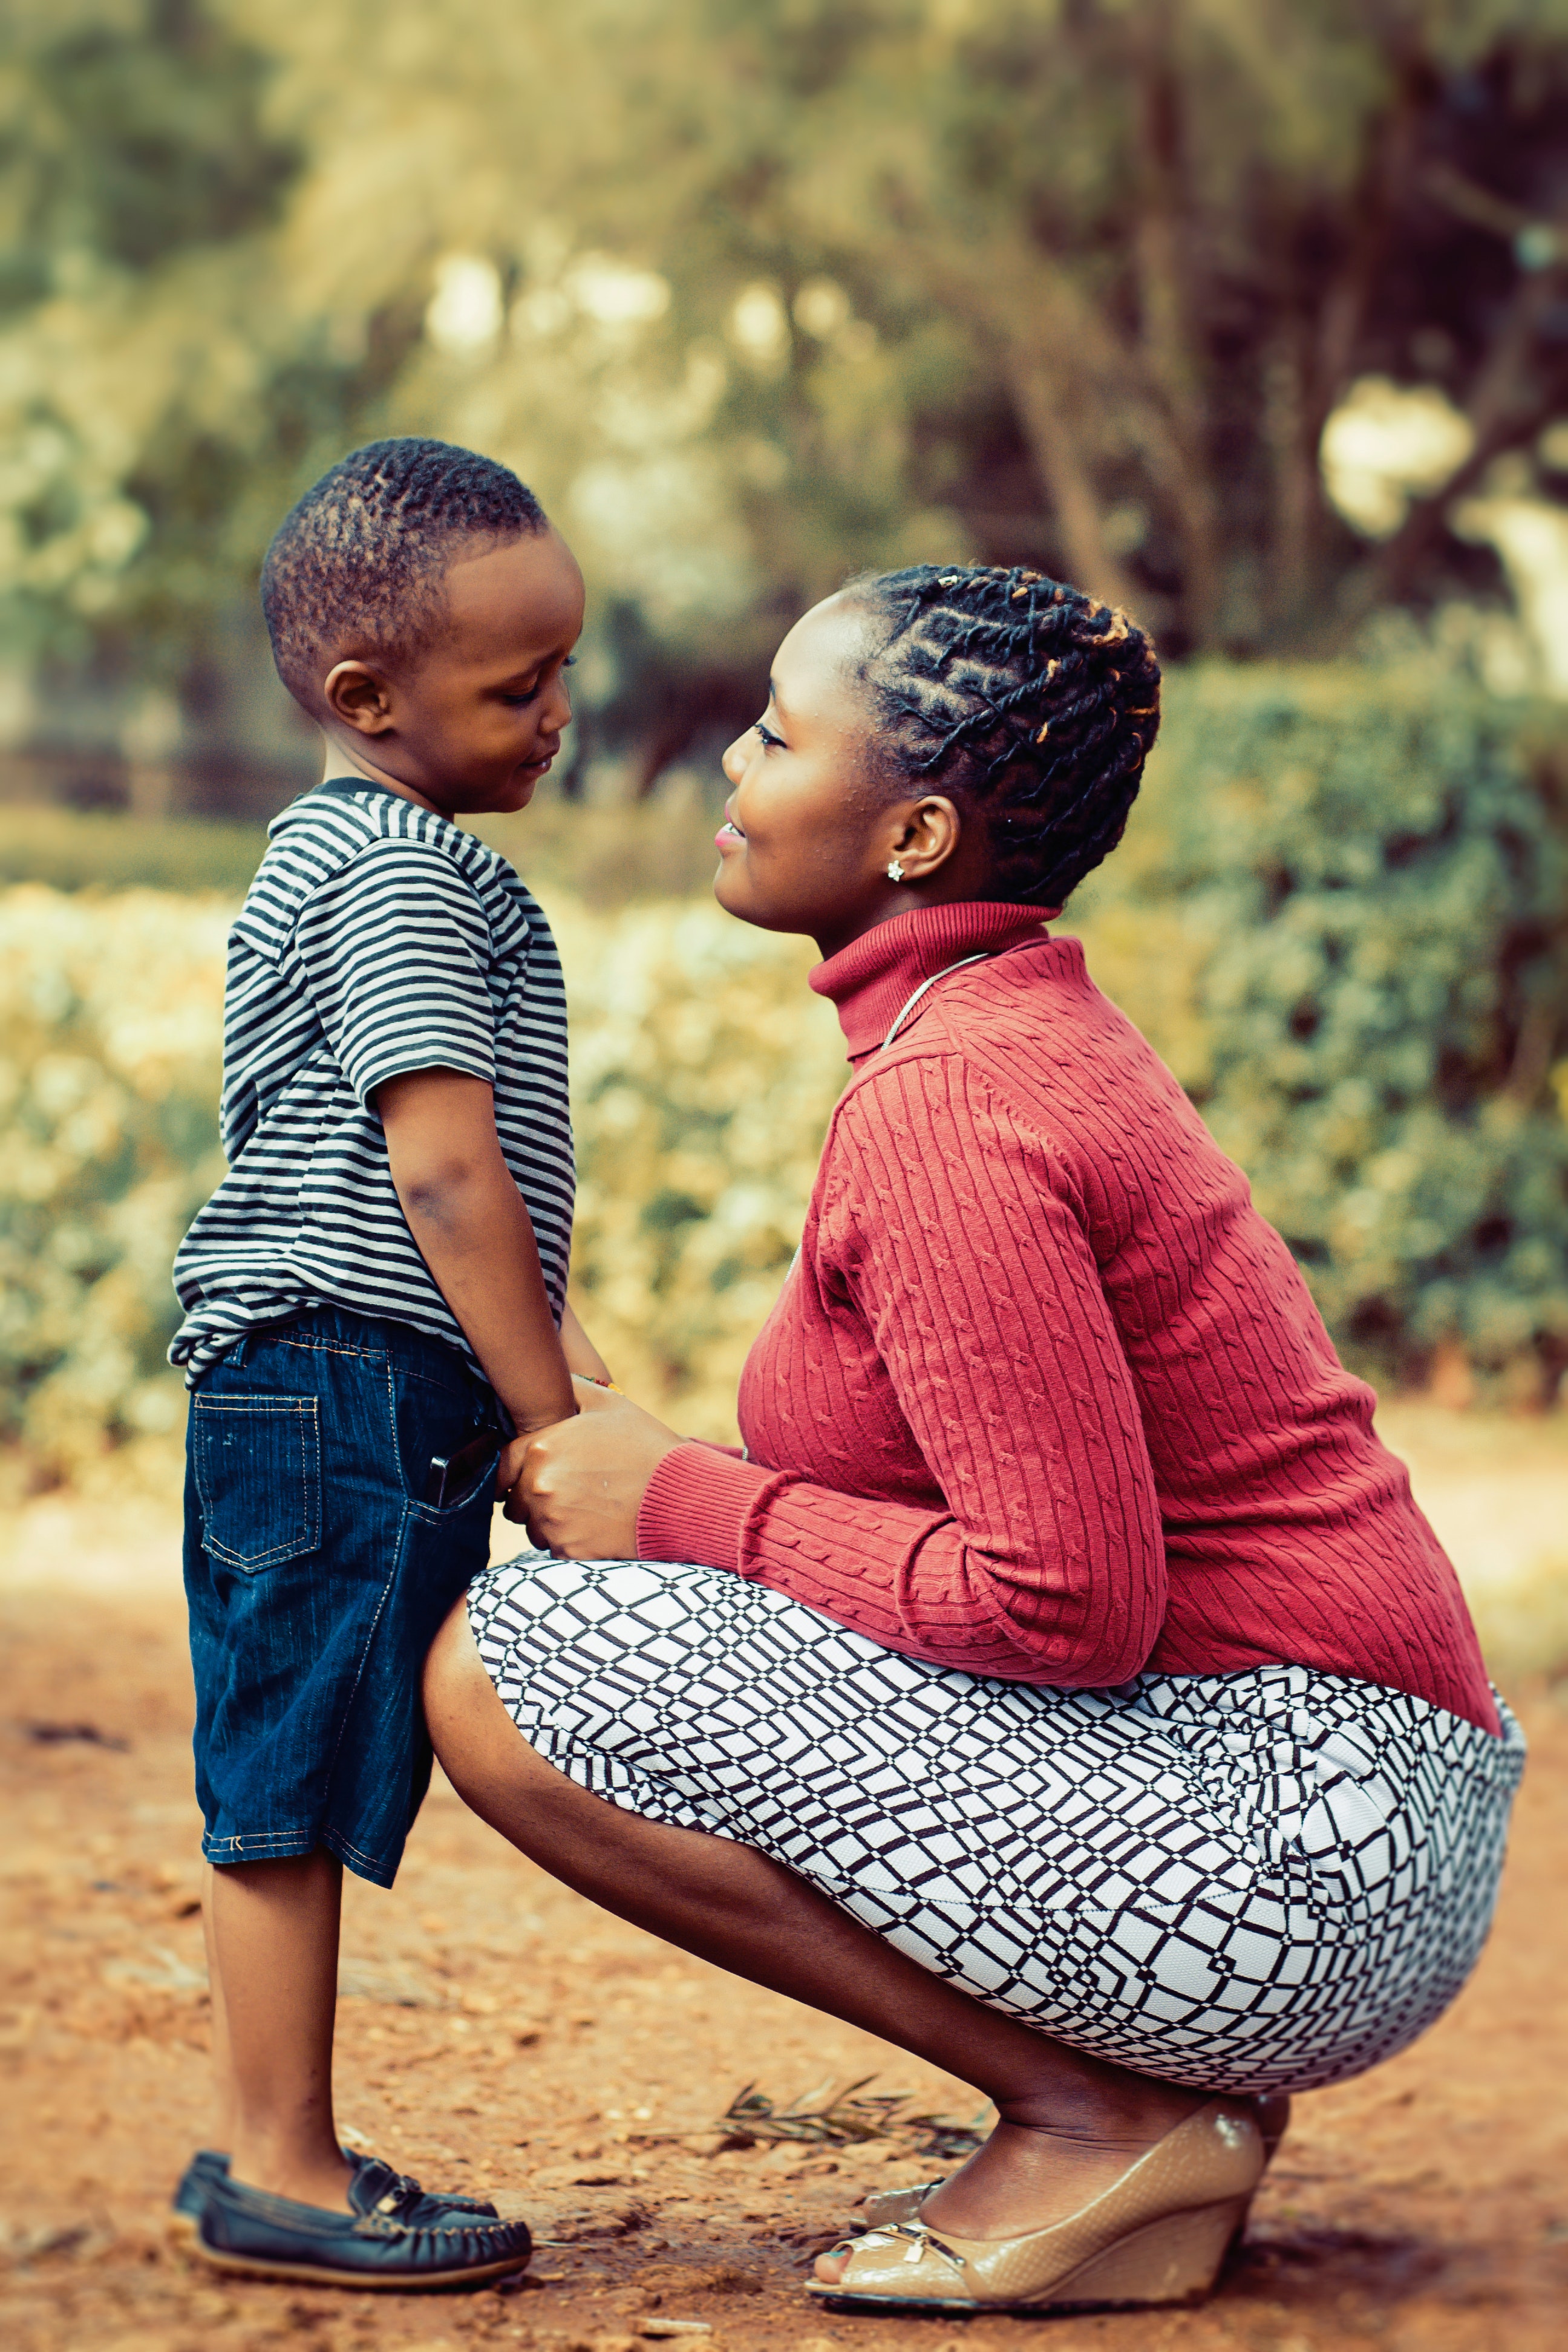
People in nature, people, photograph, child, sitting, yellow, adaptation, photography, smile, happy, toddler, Playing with kids, leisure, vacation, family, play